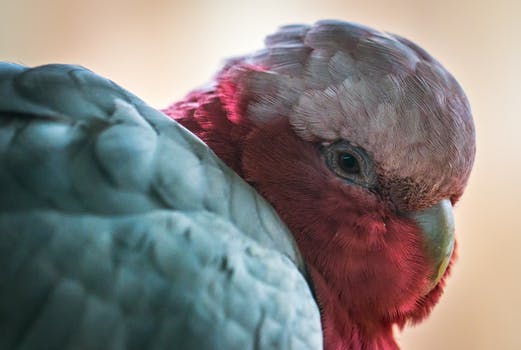
Label: No Watermark